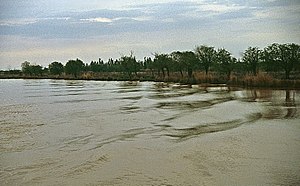
Karakumkanalen
Karakumkanalen
Karakumkanalen er en kanal, som udgår fra floden Amu Darja. Kanalen ligger i det nuværende Turkmenistan.